Rainier Brewing Company

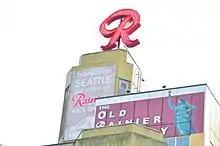
Rainier Brewery with the R restored in November 2013

The red Rainier "R" logo has become an icon of the Rainier Brewing Company, dating back to the 1900s. The logo has gone through a few redesigns, having adopted the current "R" logo since the 1950s. Before that, the logo contained baseball style word mark with the "R" logo, shown in early 1900s advertisements up until the 1950s. After that, the word mark changed to go with the revised "R" logo, and it is still being used today. In 1953, a large red neon "R" logo sign was created and placed atop the brewery. After Tully's leased the brewery in 2000, they replaced the iconic "R" with a green neon Tully's "T" sign. The original red "R" sign was sold to the Museum of History & Industry (MOHAI), in which it is now on display at its new location at South Lake Union, Seattle. On September 18, 2013, Tully's (under new owners) decided to replace the green "T" with a replica of the red "R" sign. The green "T" sign was removed on September 30, 2013, and the new red "R" sign was installed on October 24, 2013. The replica "R" sign is different from the original "R" sign; along with the new "R" having lights on both sides, the new sign is made of lighter aluminium, and it has LED lights, requiring them to only replace the lights every five to seven years.